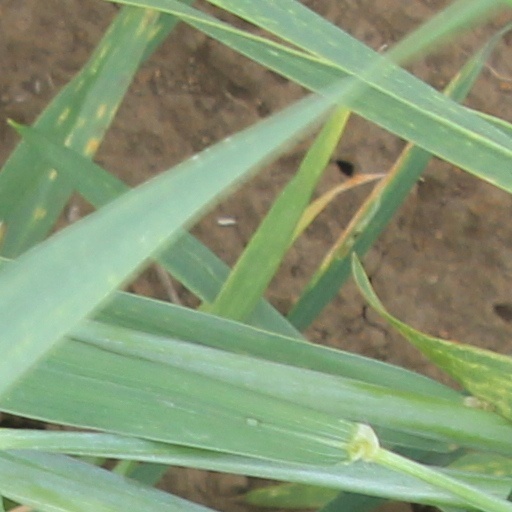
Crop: wheat